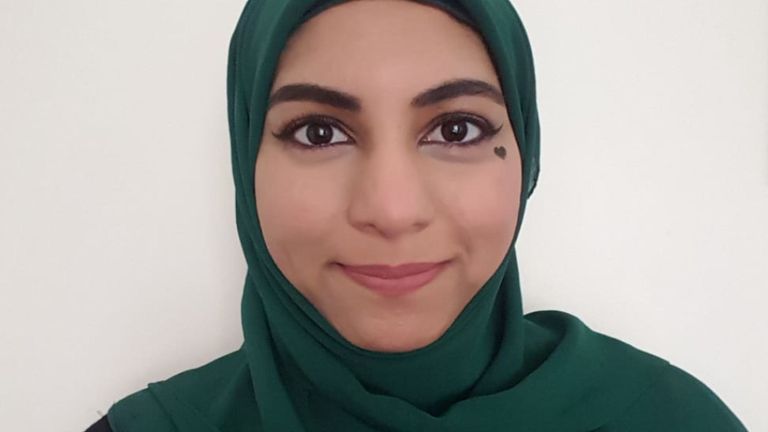
Gender: women